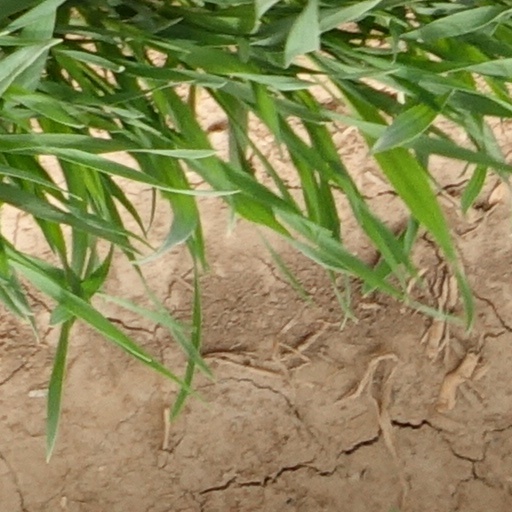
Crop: wheat